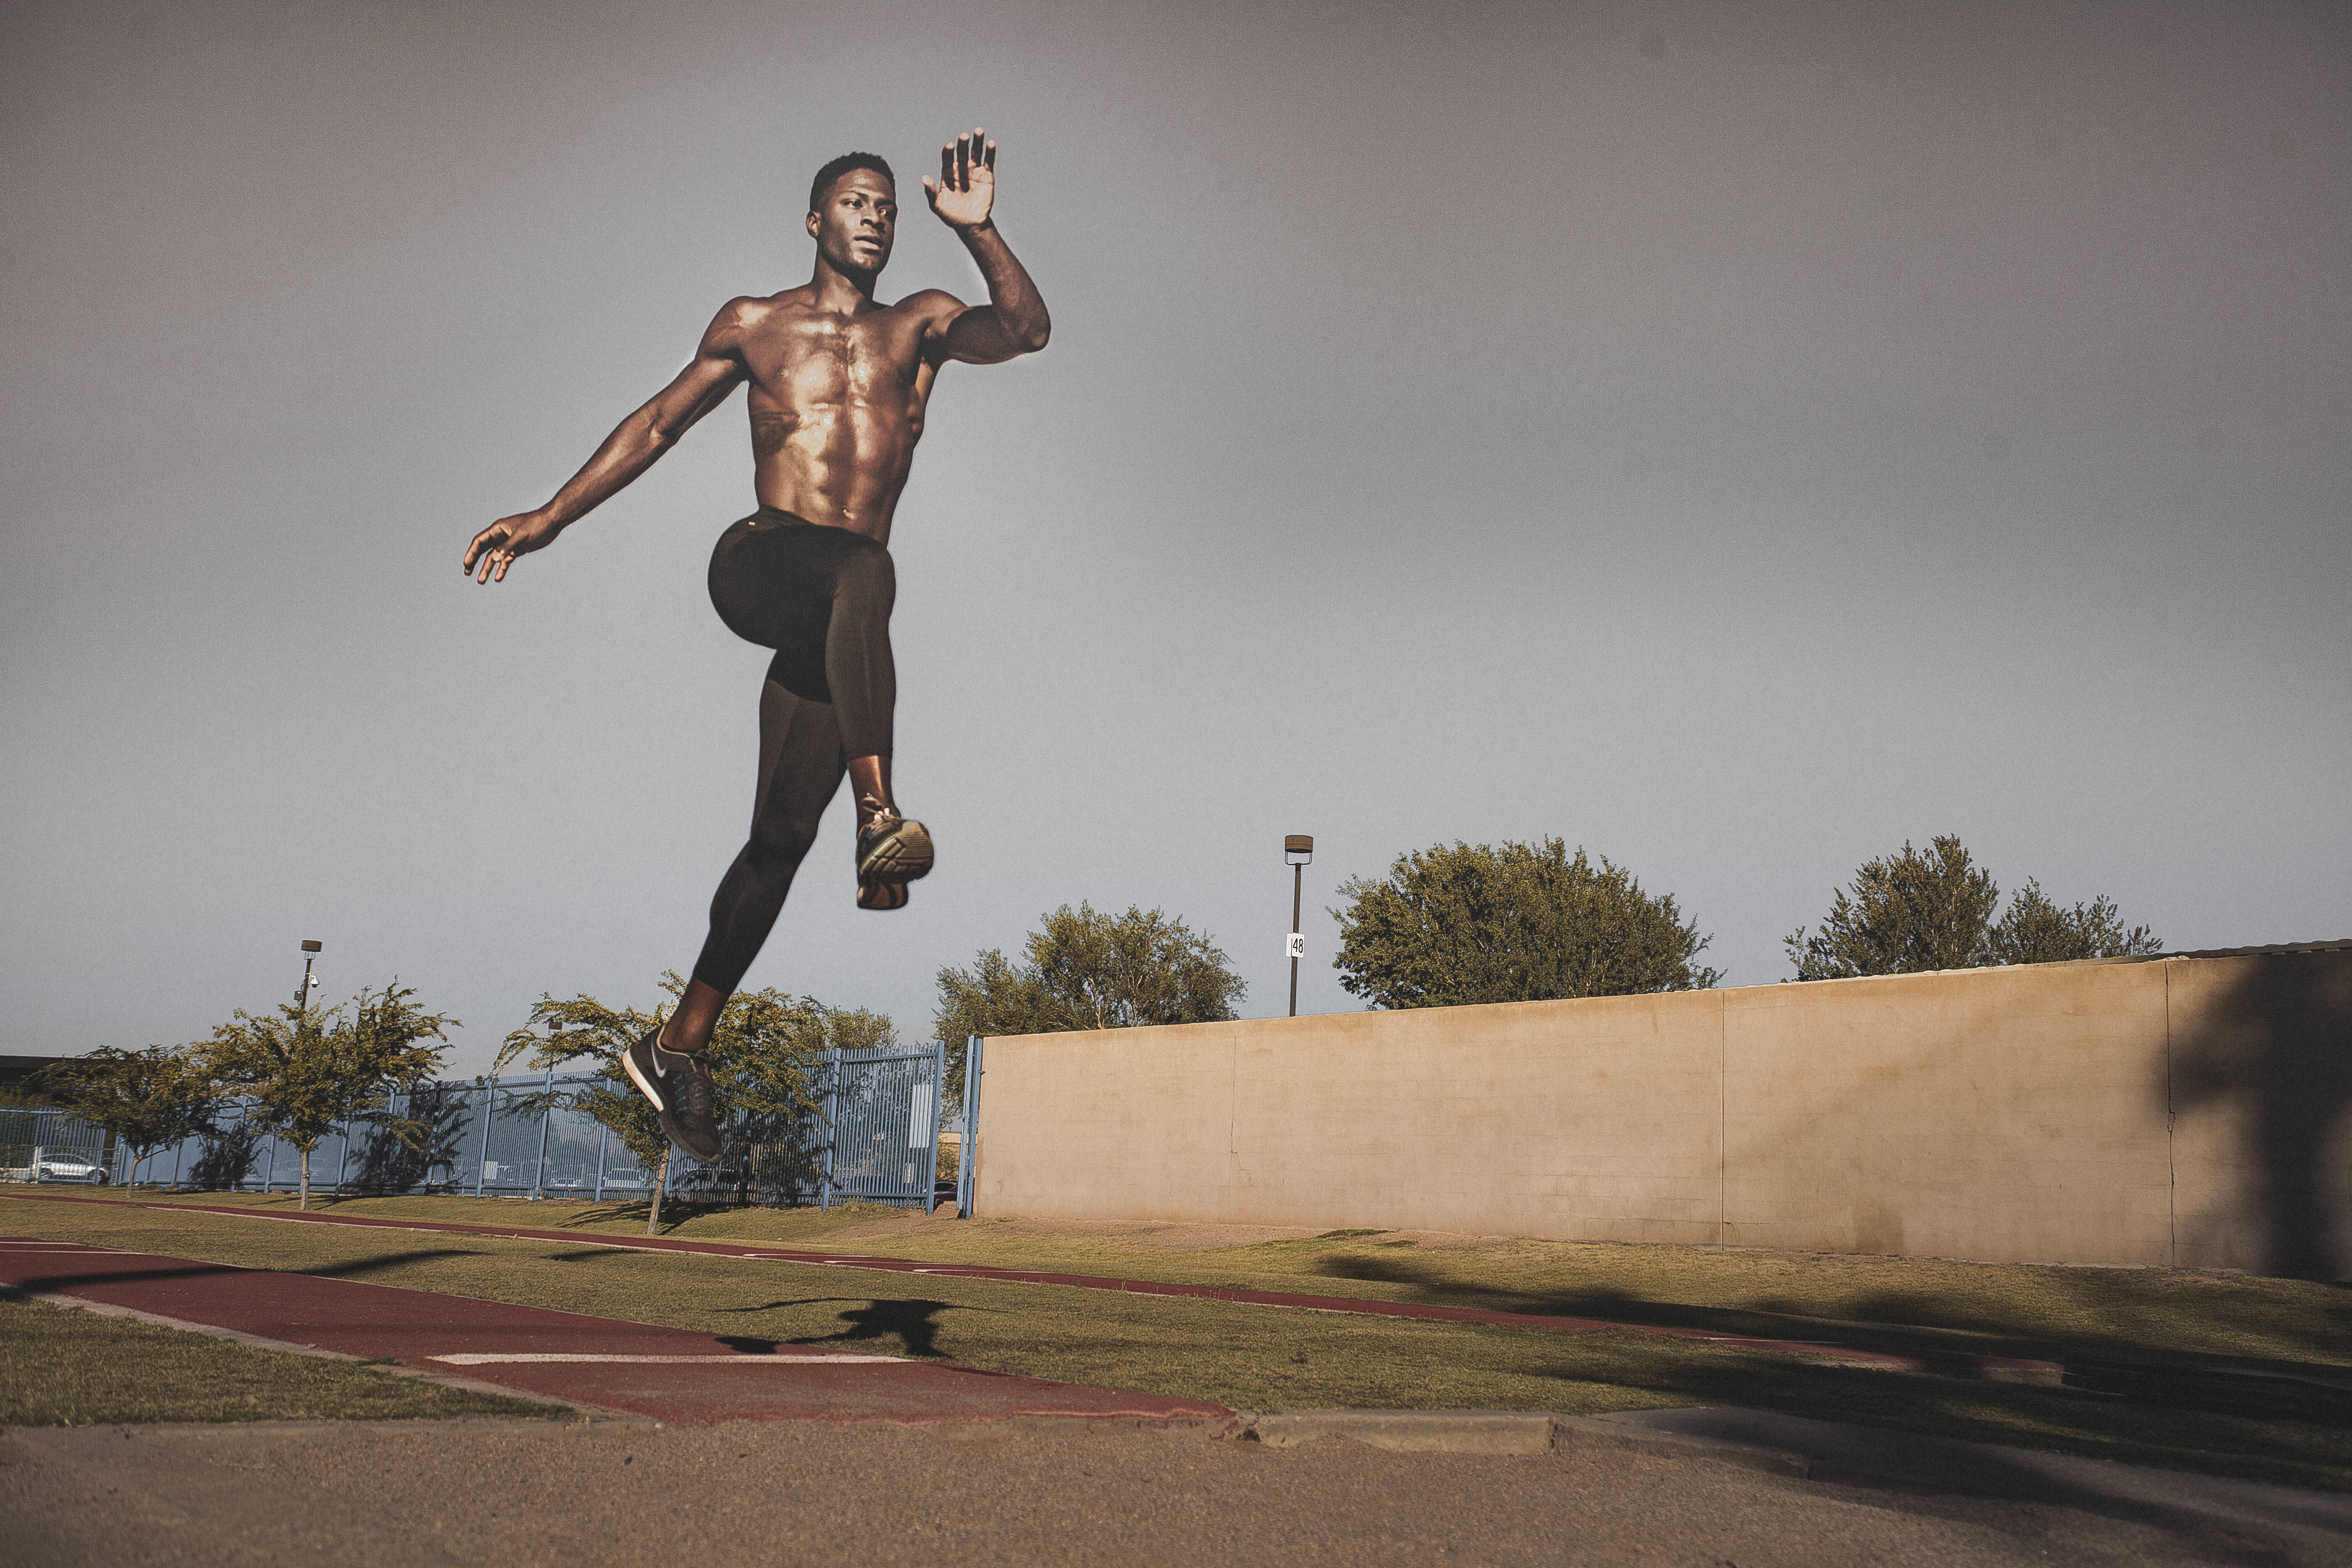
sport, photography, skateboard, skateboarding, jumping, extreme sport, fitness, jumper, sports equipment, sports, photograph, athlete, atmosphere of earth, skateboarding equipment and supplies